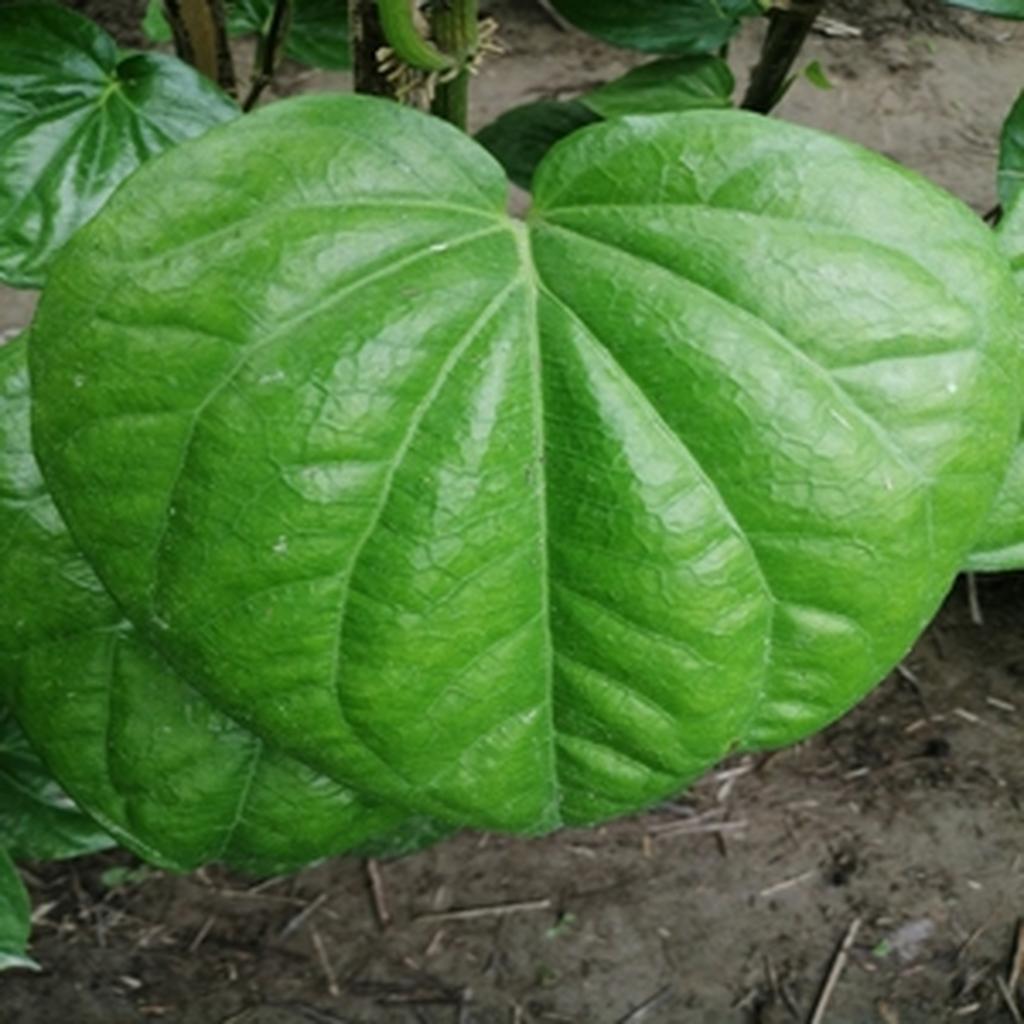
Label: Healthy_Leaf